The American Scene (Still)

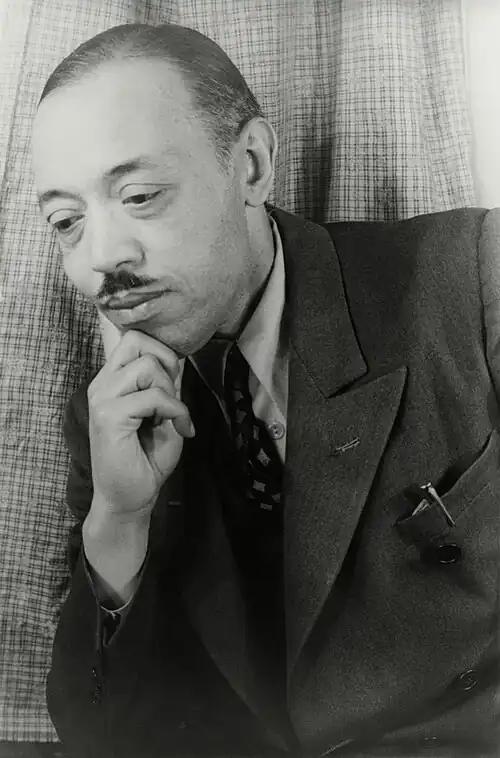
William Grant Still in 1949, photographed by Carl Van Vechten

The American Scene is a musical composition consisting of five orchestral suites composed in 1957 by American composer William Grant Still.